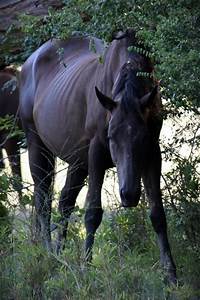
Label: horse